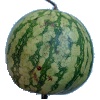
Label: Watermelon 1